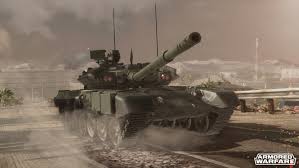
Label: T-90